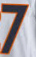
Number: 7